Lisowicia

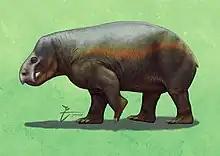
Life restoration

Although very large for a dicynodont, "Lisowicia" still closely resembles other Triassic stahleckeriids, such as its close relative "Placerias" from North America. It was a heavily built quadruped with a rotund, barrel-shaped body, a large head with beaked jaws and a short neck, stocky limbs, and a very short tail.